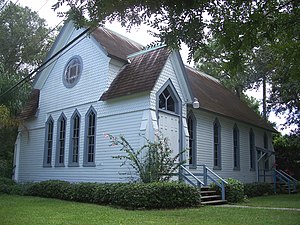
Carpenter Gothic / Galleri / Kirker, synagoger etc
Carpenter Gothic er stilbetegnelse for en type nordamerikansk arkitektur der anvender gotiske stilelementer til træbygninger og trækonstruktioner udført af almindelige hustømrere. Den store mængde tømmer der findes i Nordamerika og den tømrerbyggede landlige arkitektur der er baseret herpå, gjorde pittoresk improvisation over gotiske stilelementer nærliggende. Carpenter Gothic improviserer over elementer der var udført i sten i den oprindelige gotiske arkitektur eller i mere akademisk nygotik.